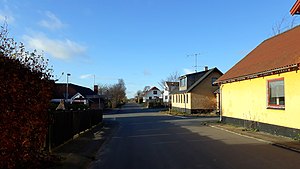
Morild (Hjørring Kommune) / Citater
En gade i Morild
Morild er en landsby i den østligste landzone af Hjørring Kommune med syv km til Tårs i Hjørring Kommune og fem km til Østervrå i Frederikshavn Kommune. Morild er en del af det gamle Tårs Sogn. Sognet råder over to kirker: Tårs Kirke og Morild Kirke.